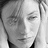
Emotion: sad